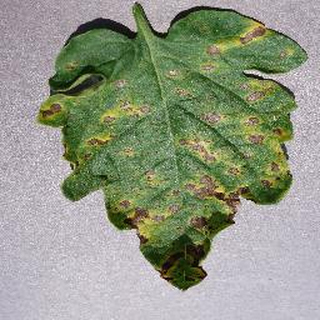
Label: tomato_septoria_leaf_spot